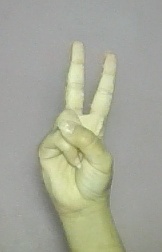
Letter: taa